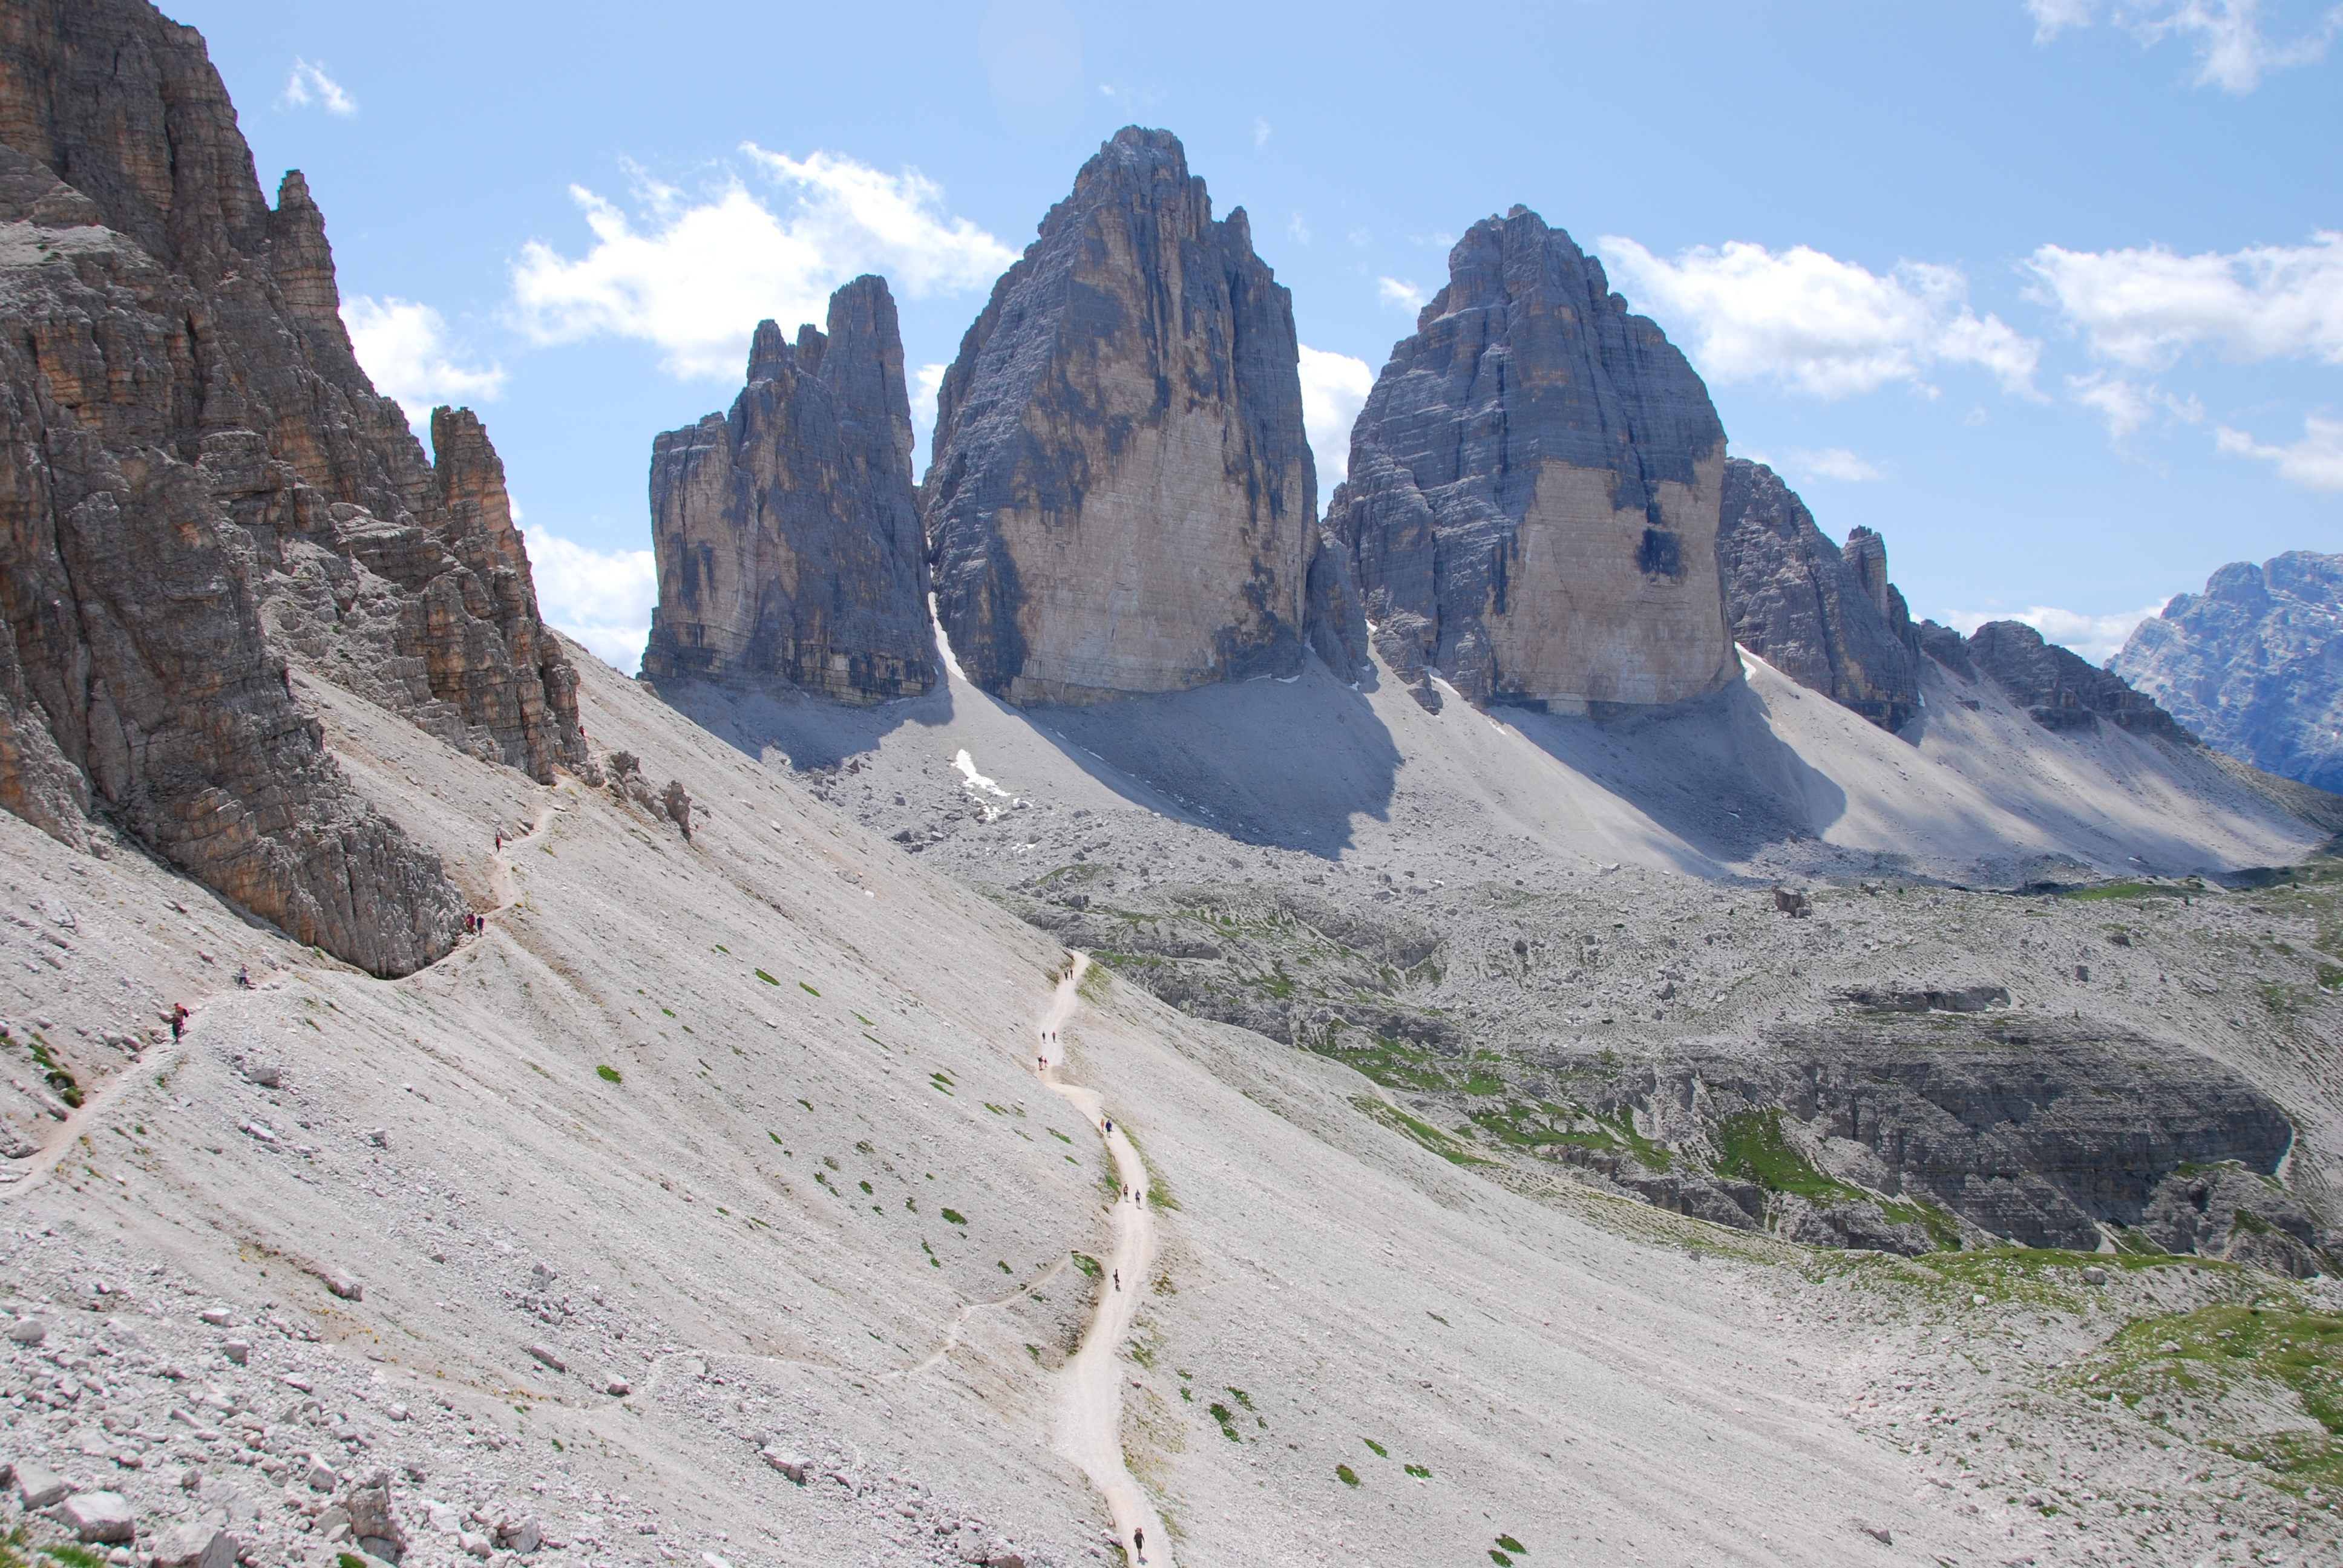
rock, wilderness, walking, mountain, hiking, trail, adventure, valley, mountain range, formation, cliff, italy, terrain, national park, ridge, mountaineering, geology, mountains, alps, backpacking, badlands, plateau, trentino, wadi, dolomites, three peaks, lavaredo, alpini, landform, mountain pass, geographical feature, mountainous landforms